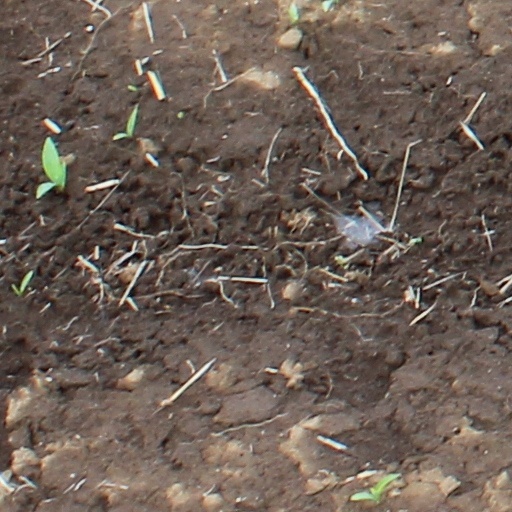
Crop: wheat